Kevin Carter (American football)

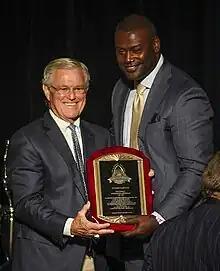
Carter with Dick Vermeil with the former's plaque during his induction ceremony in St. Louis Sports Hall of Fame, September 17, 2015

Carter is active in community endeavors. He and his wife, Shima, established the Kevin Carter Foundation in 2002, which is an organization created to enrich the lives of children, focusing on youth and character development. One of Carter's favorite quotes from his father is: "To whom much is given, much is expected" and he founded his organization on that principle.